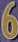
Number: 6